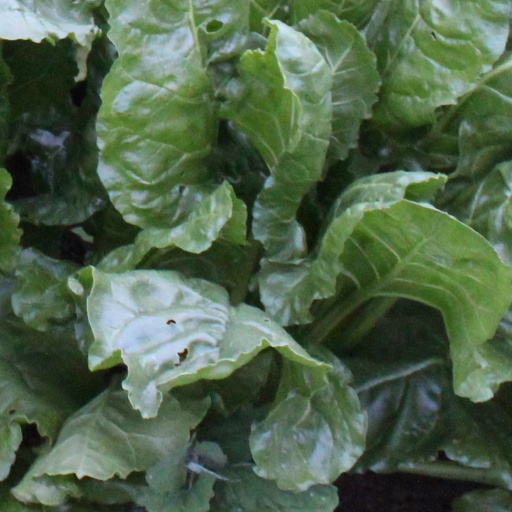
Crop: sugar beet